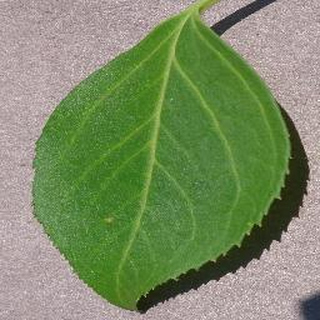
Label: healthy_cherry